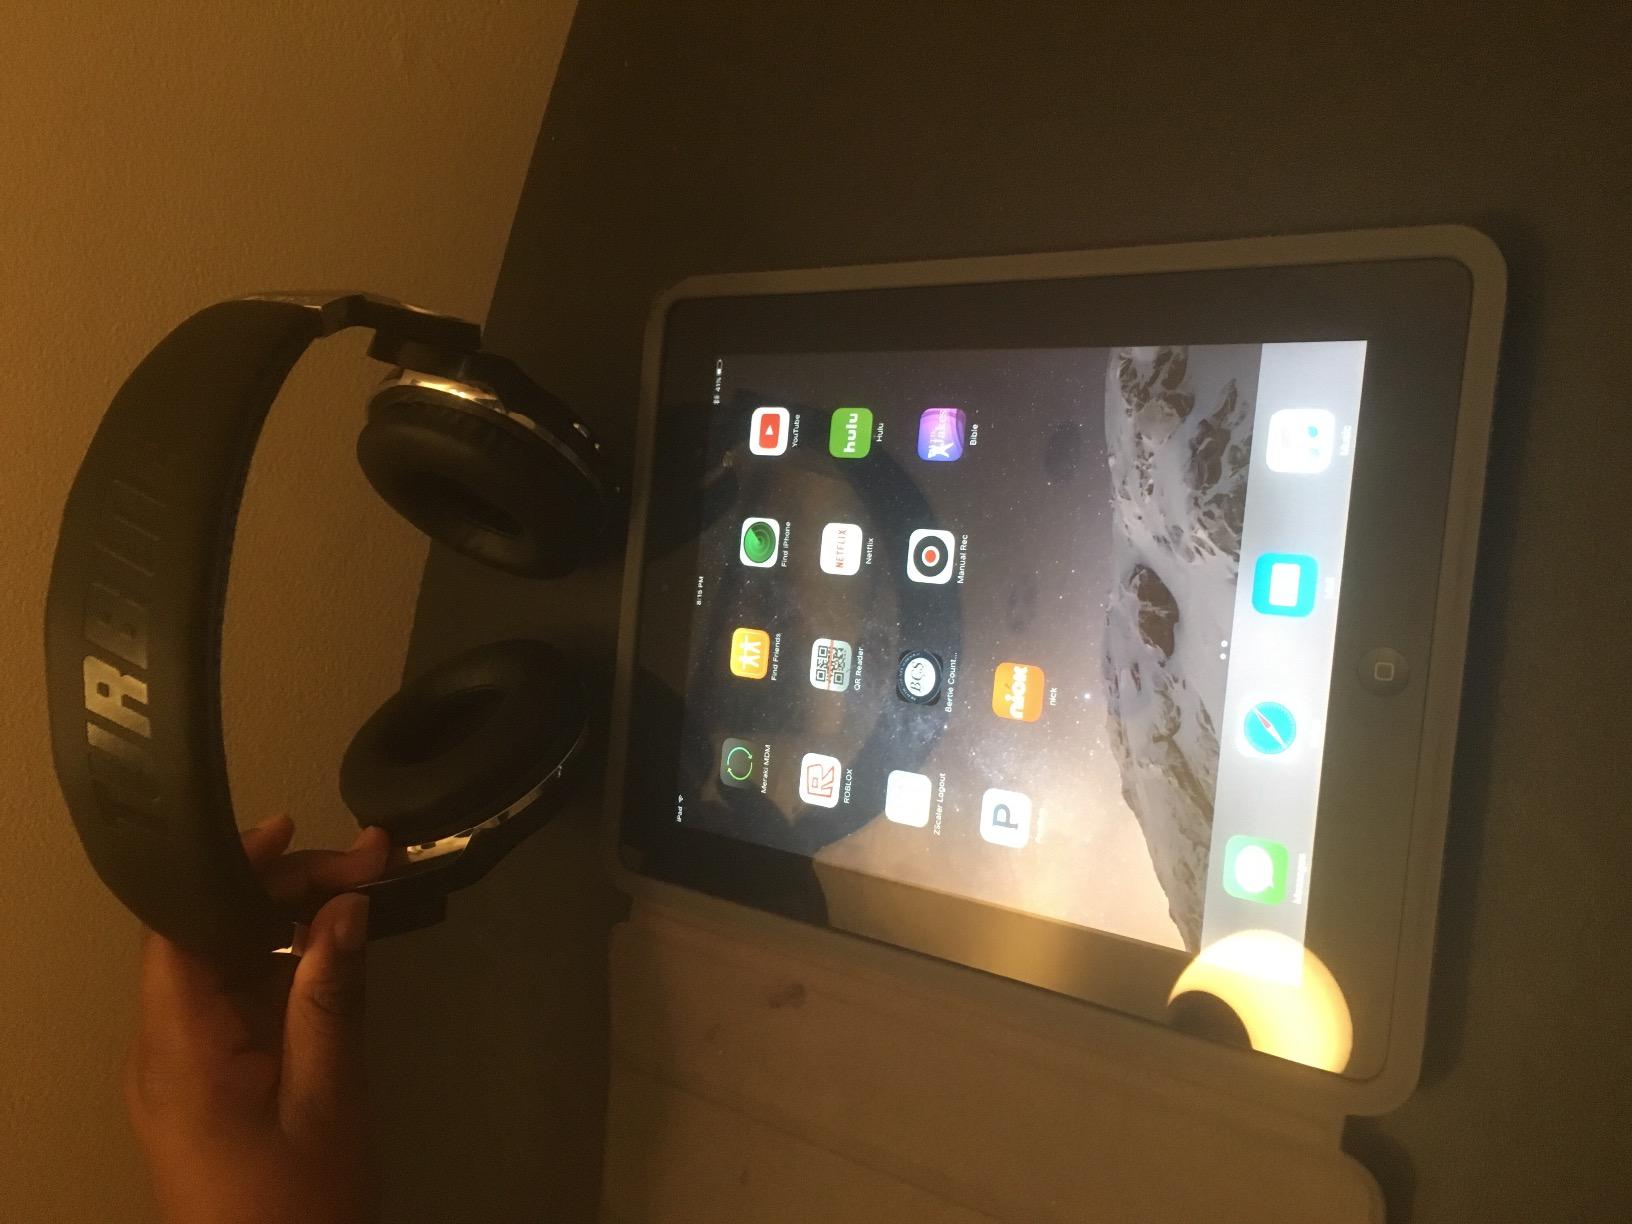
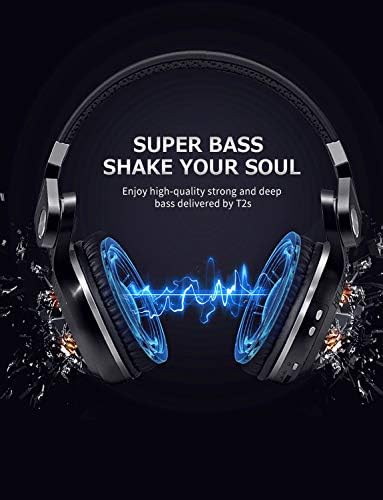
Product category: headphones
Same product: yes